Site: brandenburg
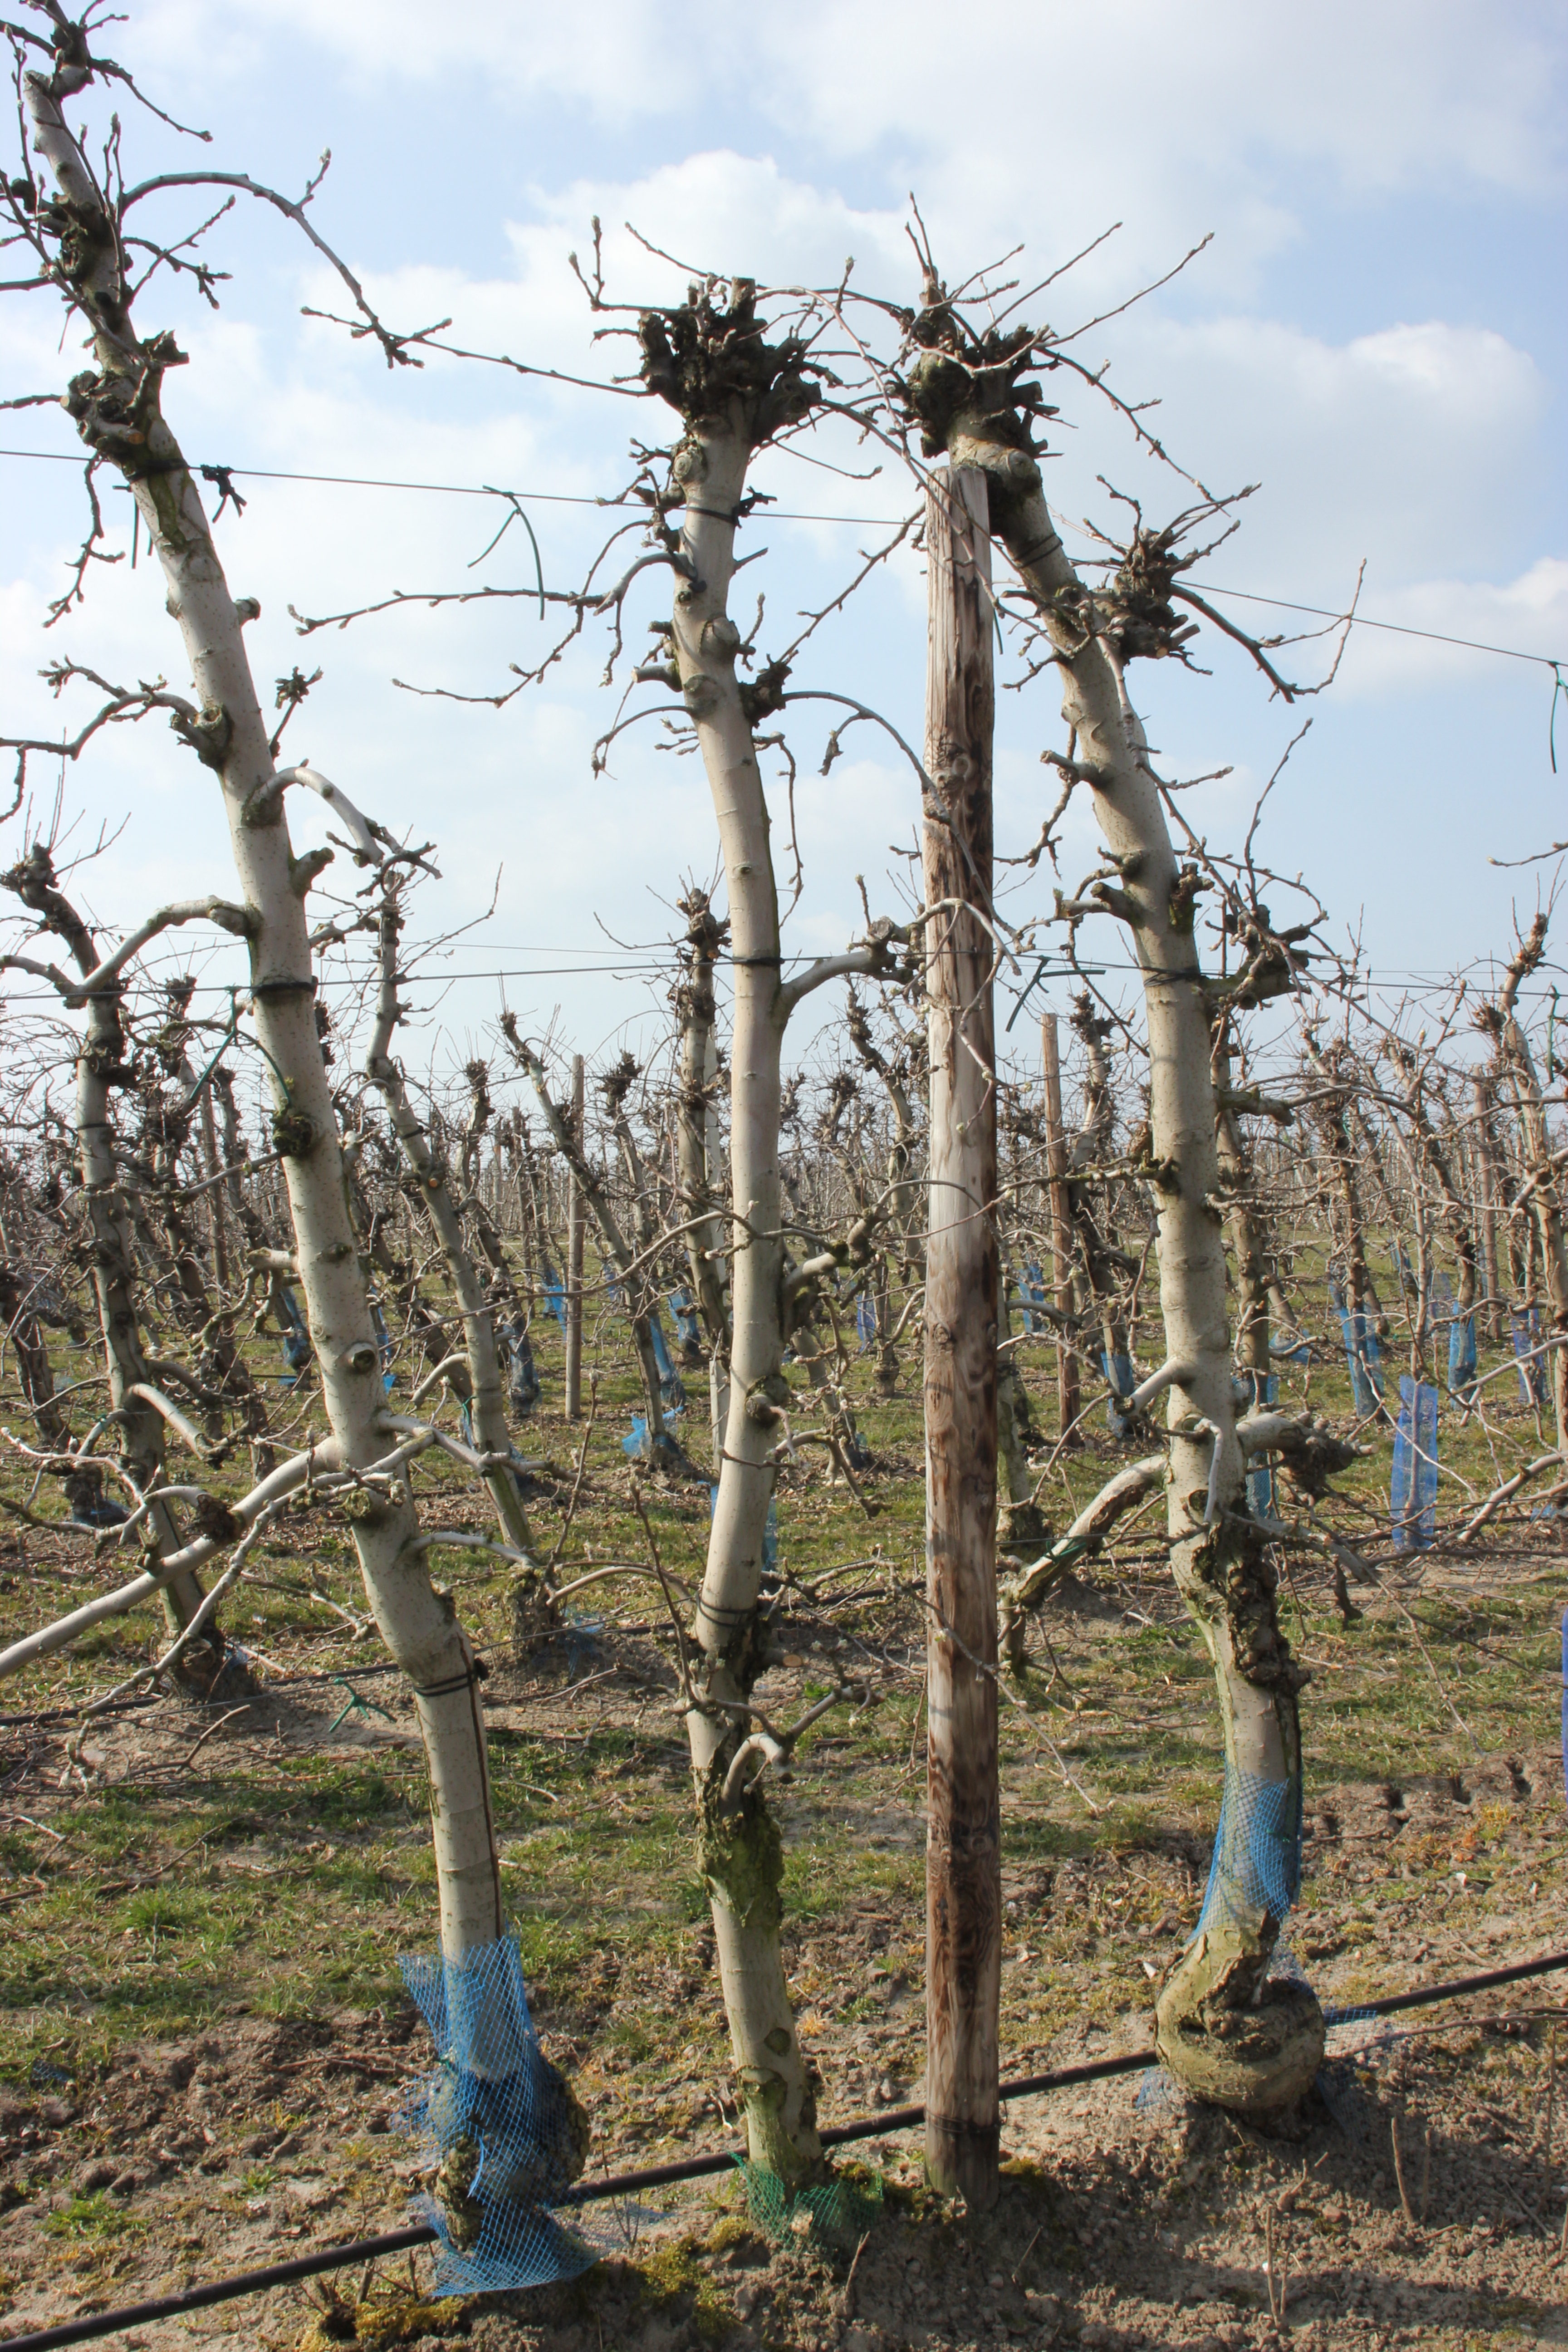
Growth stage (BBCH 03): Bud development